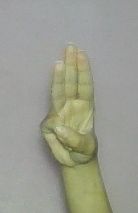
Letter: thaa